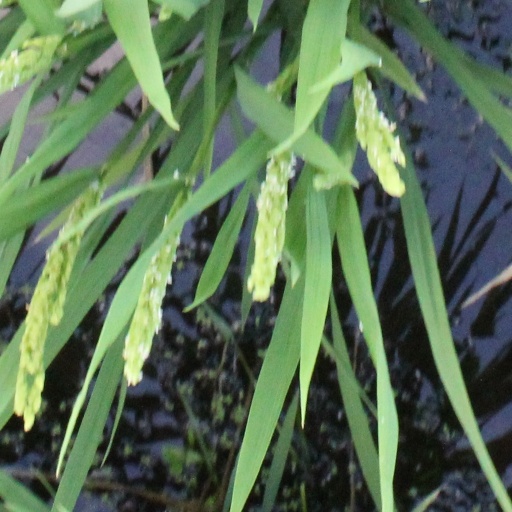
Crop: rice